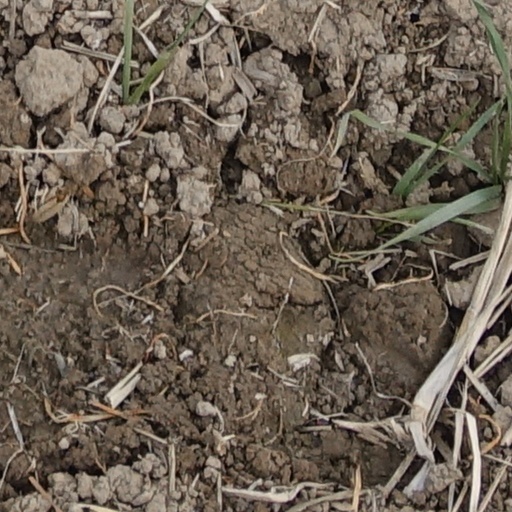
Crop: wheat